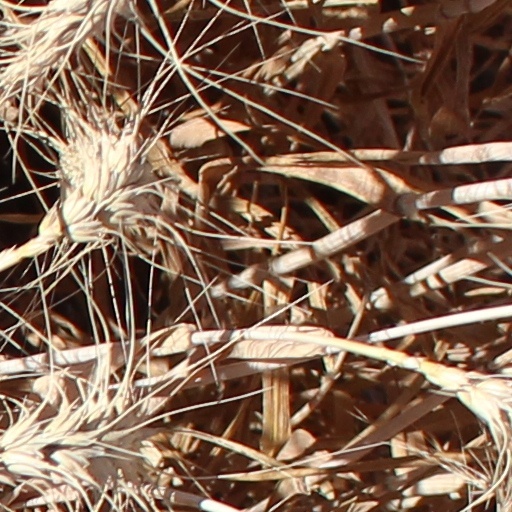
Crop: wheat